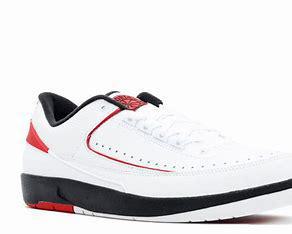
Brand: Jordan
Model: 2 Retro